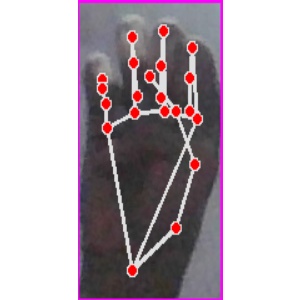
अक्षर: म